Paul Mercier (playwright)

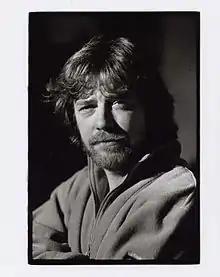

Paul Mercier (born 1958 in Dublin) is an Irish playwright screenwriter, film and theatre director. Born in Dublin and living in An Cheathrú Rua he was the founder member and Artistic Director of the Passion Machine Theatre Company, and is a Director with Anne Gately of the film production company An Pointe Productions. His work is known for its gritty poetic realism and examination of ordinary, contemporary Irish life.